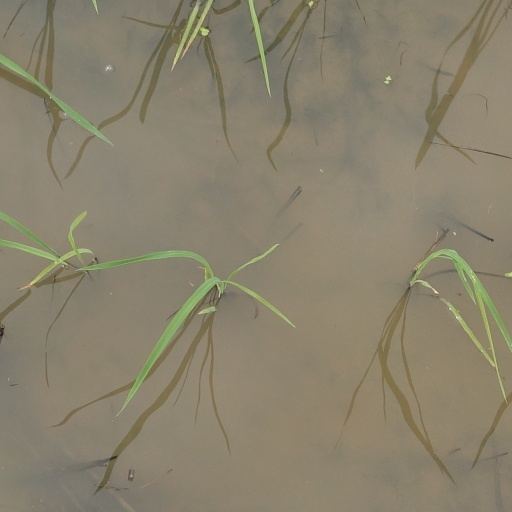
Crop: rice